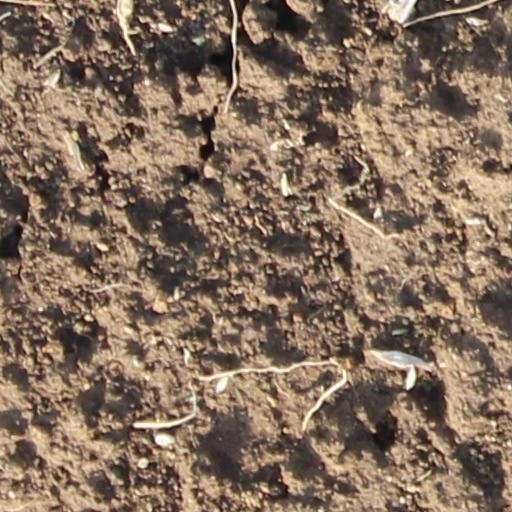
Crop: wheat